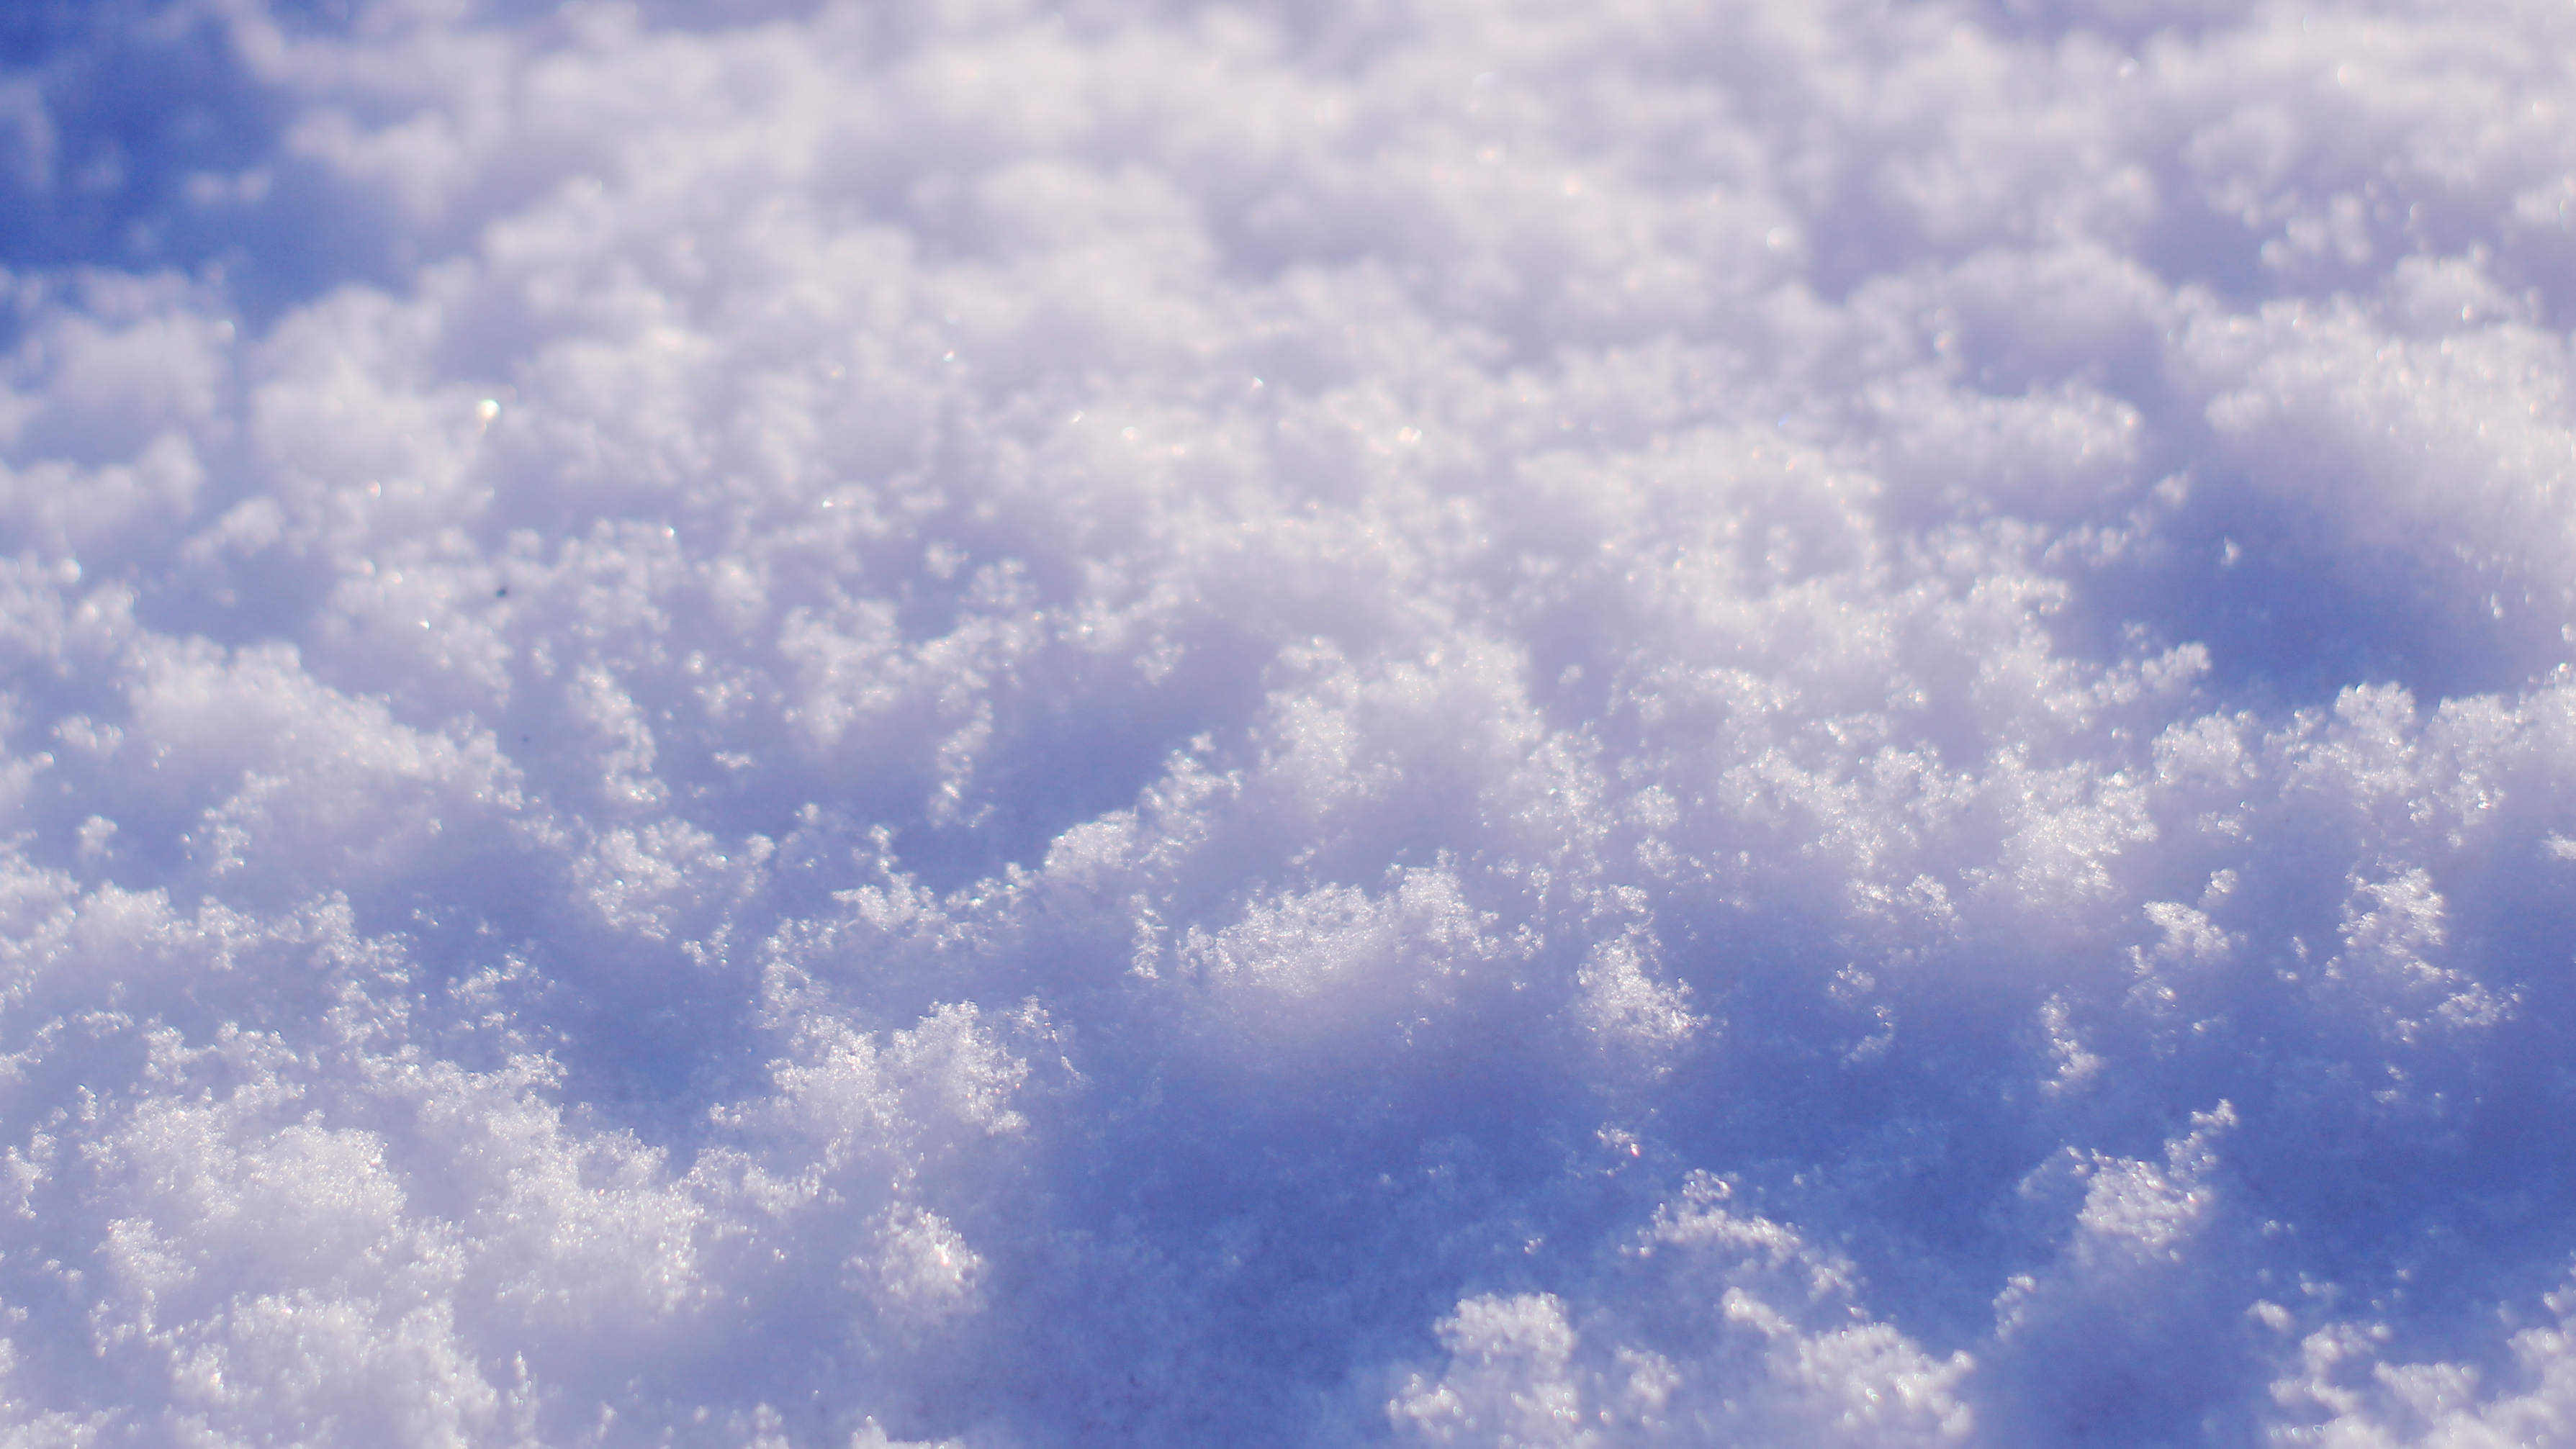
winter, snow, cold, frozen, white, cloud, azure, natural landscape, sky, cumulus, freezing, electric blue, meteorological phenomenon, pattern, tree, landscape, frost